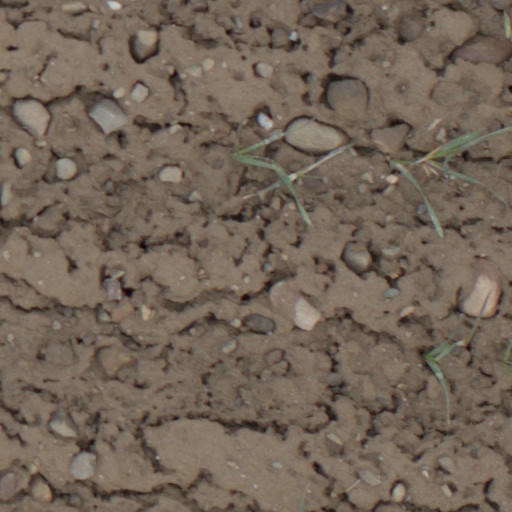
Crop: wheat